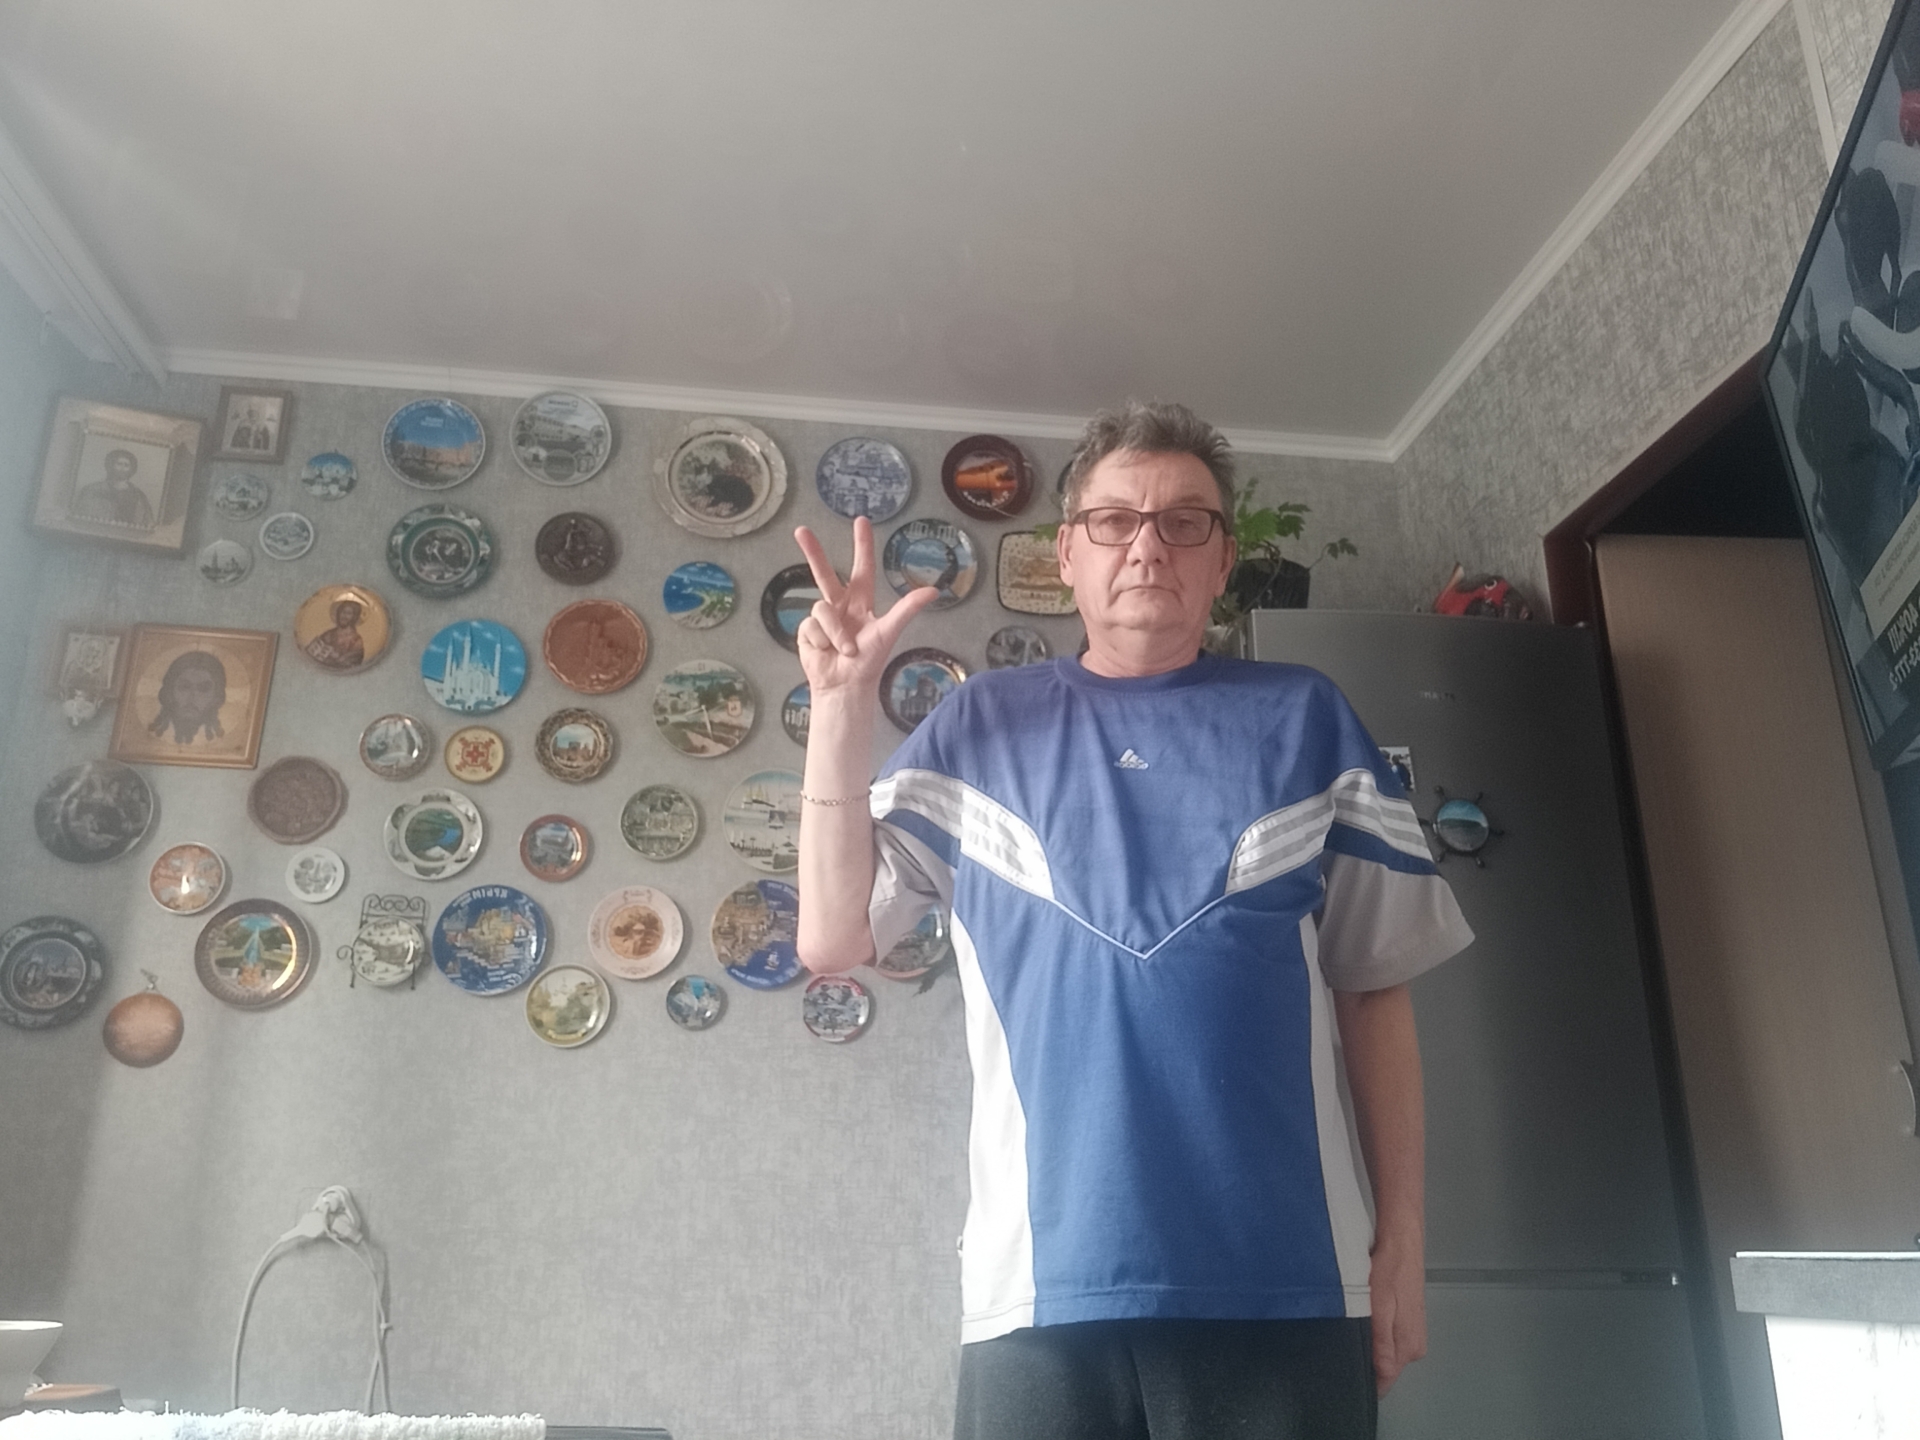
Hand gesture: three2